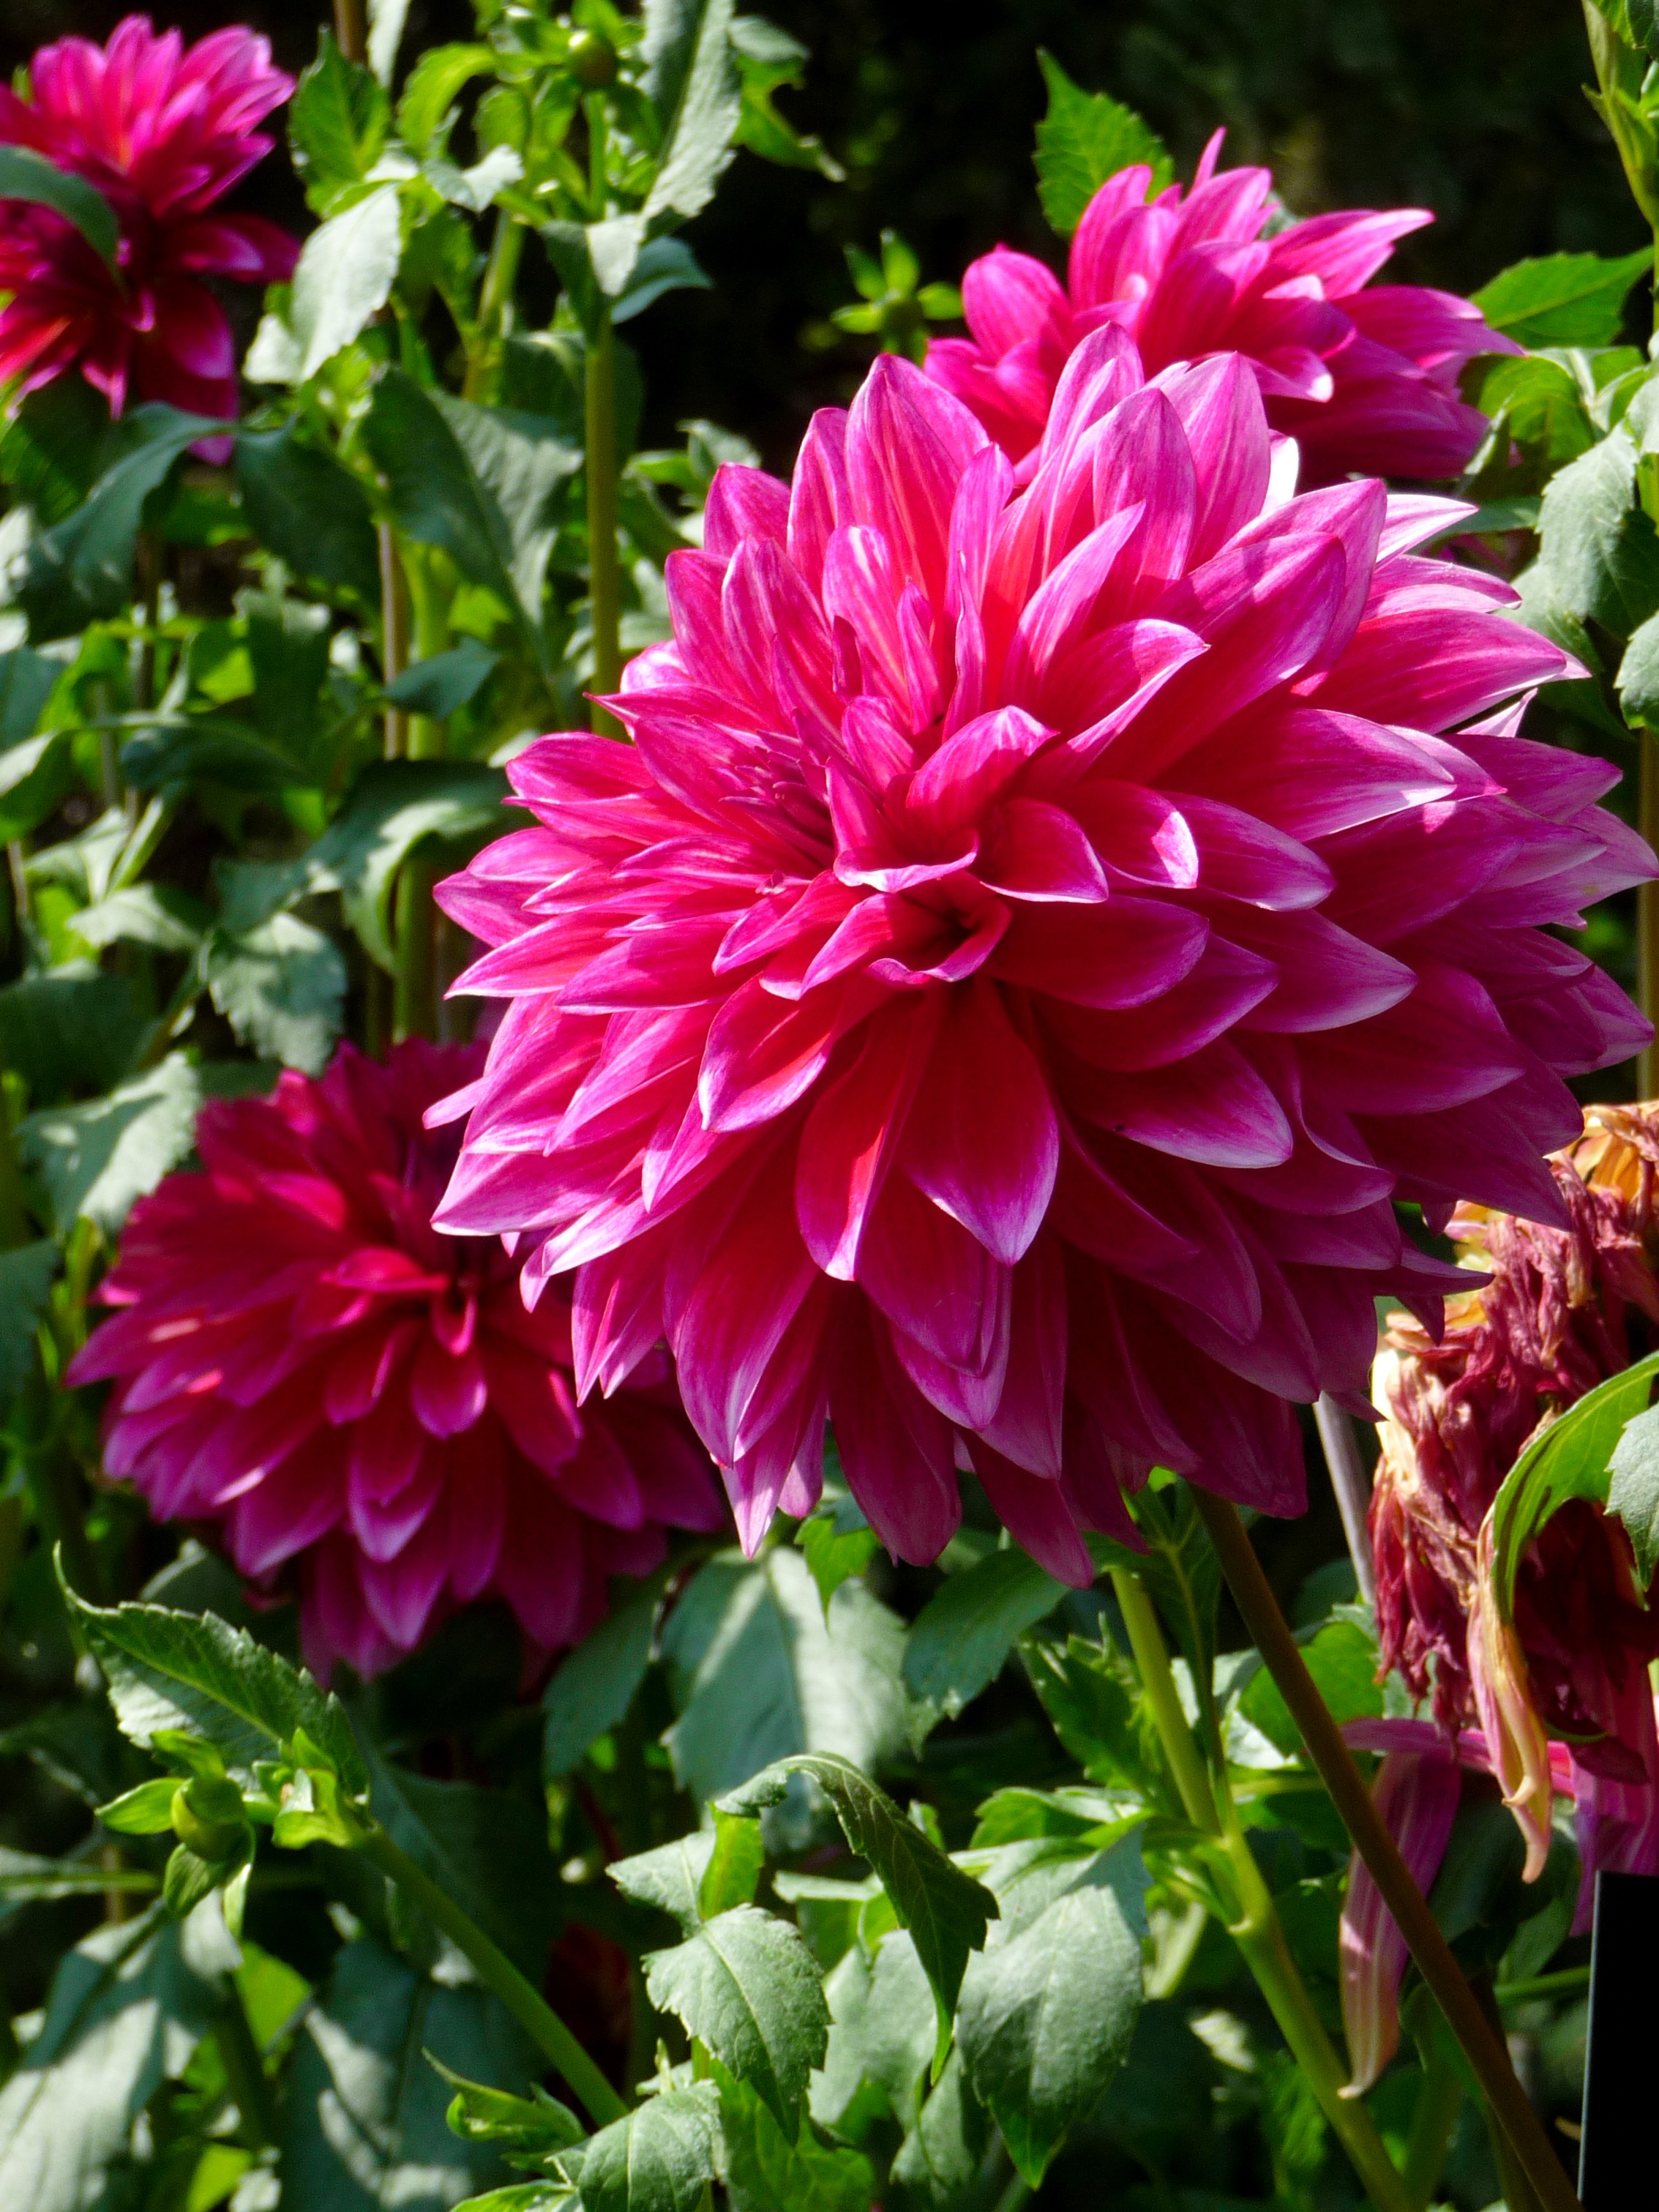
nature, plant, flower, petal, garden, pink, dahlia, purple flower, peony, pink flower, flowering plant, daisy family, large flowers, asterales, large flower, annual plant, land plant